Soil Bureau

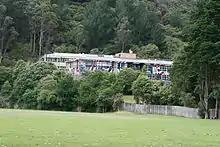
The campus that Soil Bureau built, currently occupied by "The Learning Connection", a private tertiary institution, with Taita College fields in foreground

New Zealand Soil Bureau (1936-1992 ) was a division of the Department of Scientific and Industrial Research specializing in soil-related research and development. Originally formed as the 'soil survey group' of the 'Geological Survey,' they became the 'Soil Survey Division' in 1936 and 'Soil Bureau' in 1945. Established adjacent to Taita College on approximately 90 acres on the Eastern Hills of Lower Hutt north of Wellington, the foyer featured a large mural by Ernest Mervyn Taylor depicting a cloaked figure using a kō (Māori digging stick). Soil Bureau completed nationwide soil surveys of New Zealand.